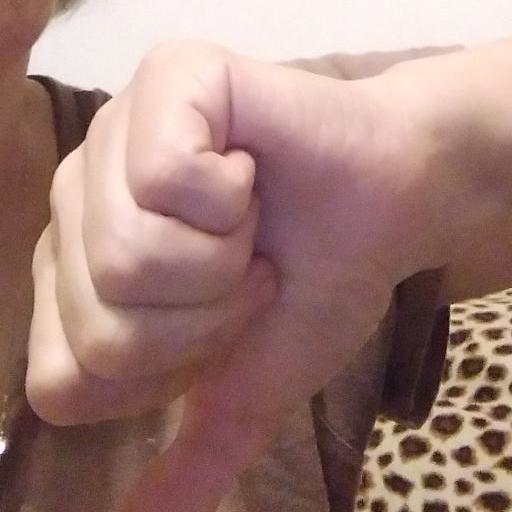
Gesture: dislike